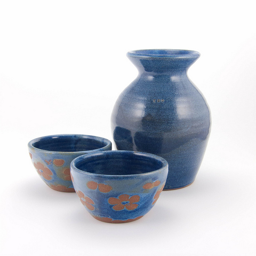
Three pieces of blue pottery sitting on a table.
A blue vase is beside two blue cups.
A pitcher and two cups made from blue painted pottery.
A blue sake pitcher sits by two cups
three very beautiful pottery pieces are being displayed